Mykhailo Zabrodskyi

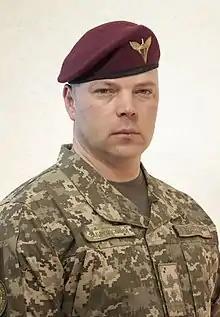
Zabrodskyi in 2018

Mykhailo Vitaliyovych Zabrodskyi (born 24 January 1973) is a Ukrainian politician and retired military officer. A member of the European Solidarity party, he was elected to the Verkhovna Rada (Ukraine's national parliament) in 2019, but renounced his mandate in March 2023.